The Amazing Spider-Man 129

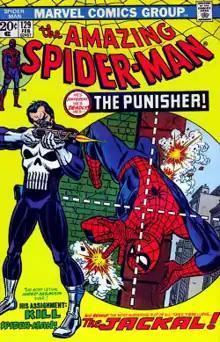
Cover of "The Amazing Spider-Man" #129 (February 1974) by Gil Kane and John Romita Sr.

The Amazing Spider-Man #129, with its subtitle being "The Punisher Strikes Twice!" is a 19-page-long single issue of the American comic book "The Amazing Spider-Man", published by Marvel Comics in 1974. The issue is well known for being the first appearance of the character called the Punisher, who at that point in time was portrayed as an antagonist of Spider-Man but would later become one of Marvel's most popular and successful characters. The issue is also the first appearance of the Jackal, a supervillain who would go on to become one of Spider-Man's most notorious adversaries and an integral part of the infamous "Clone Saga" storyline in the mid-1990s.